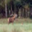
Label: deer